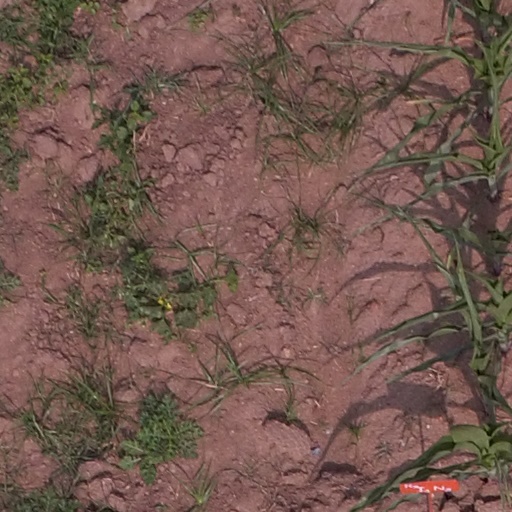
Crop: maize; corn